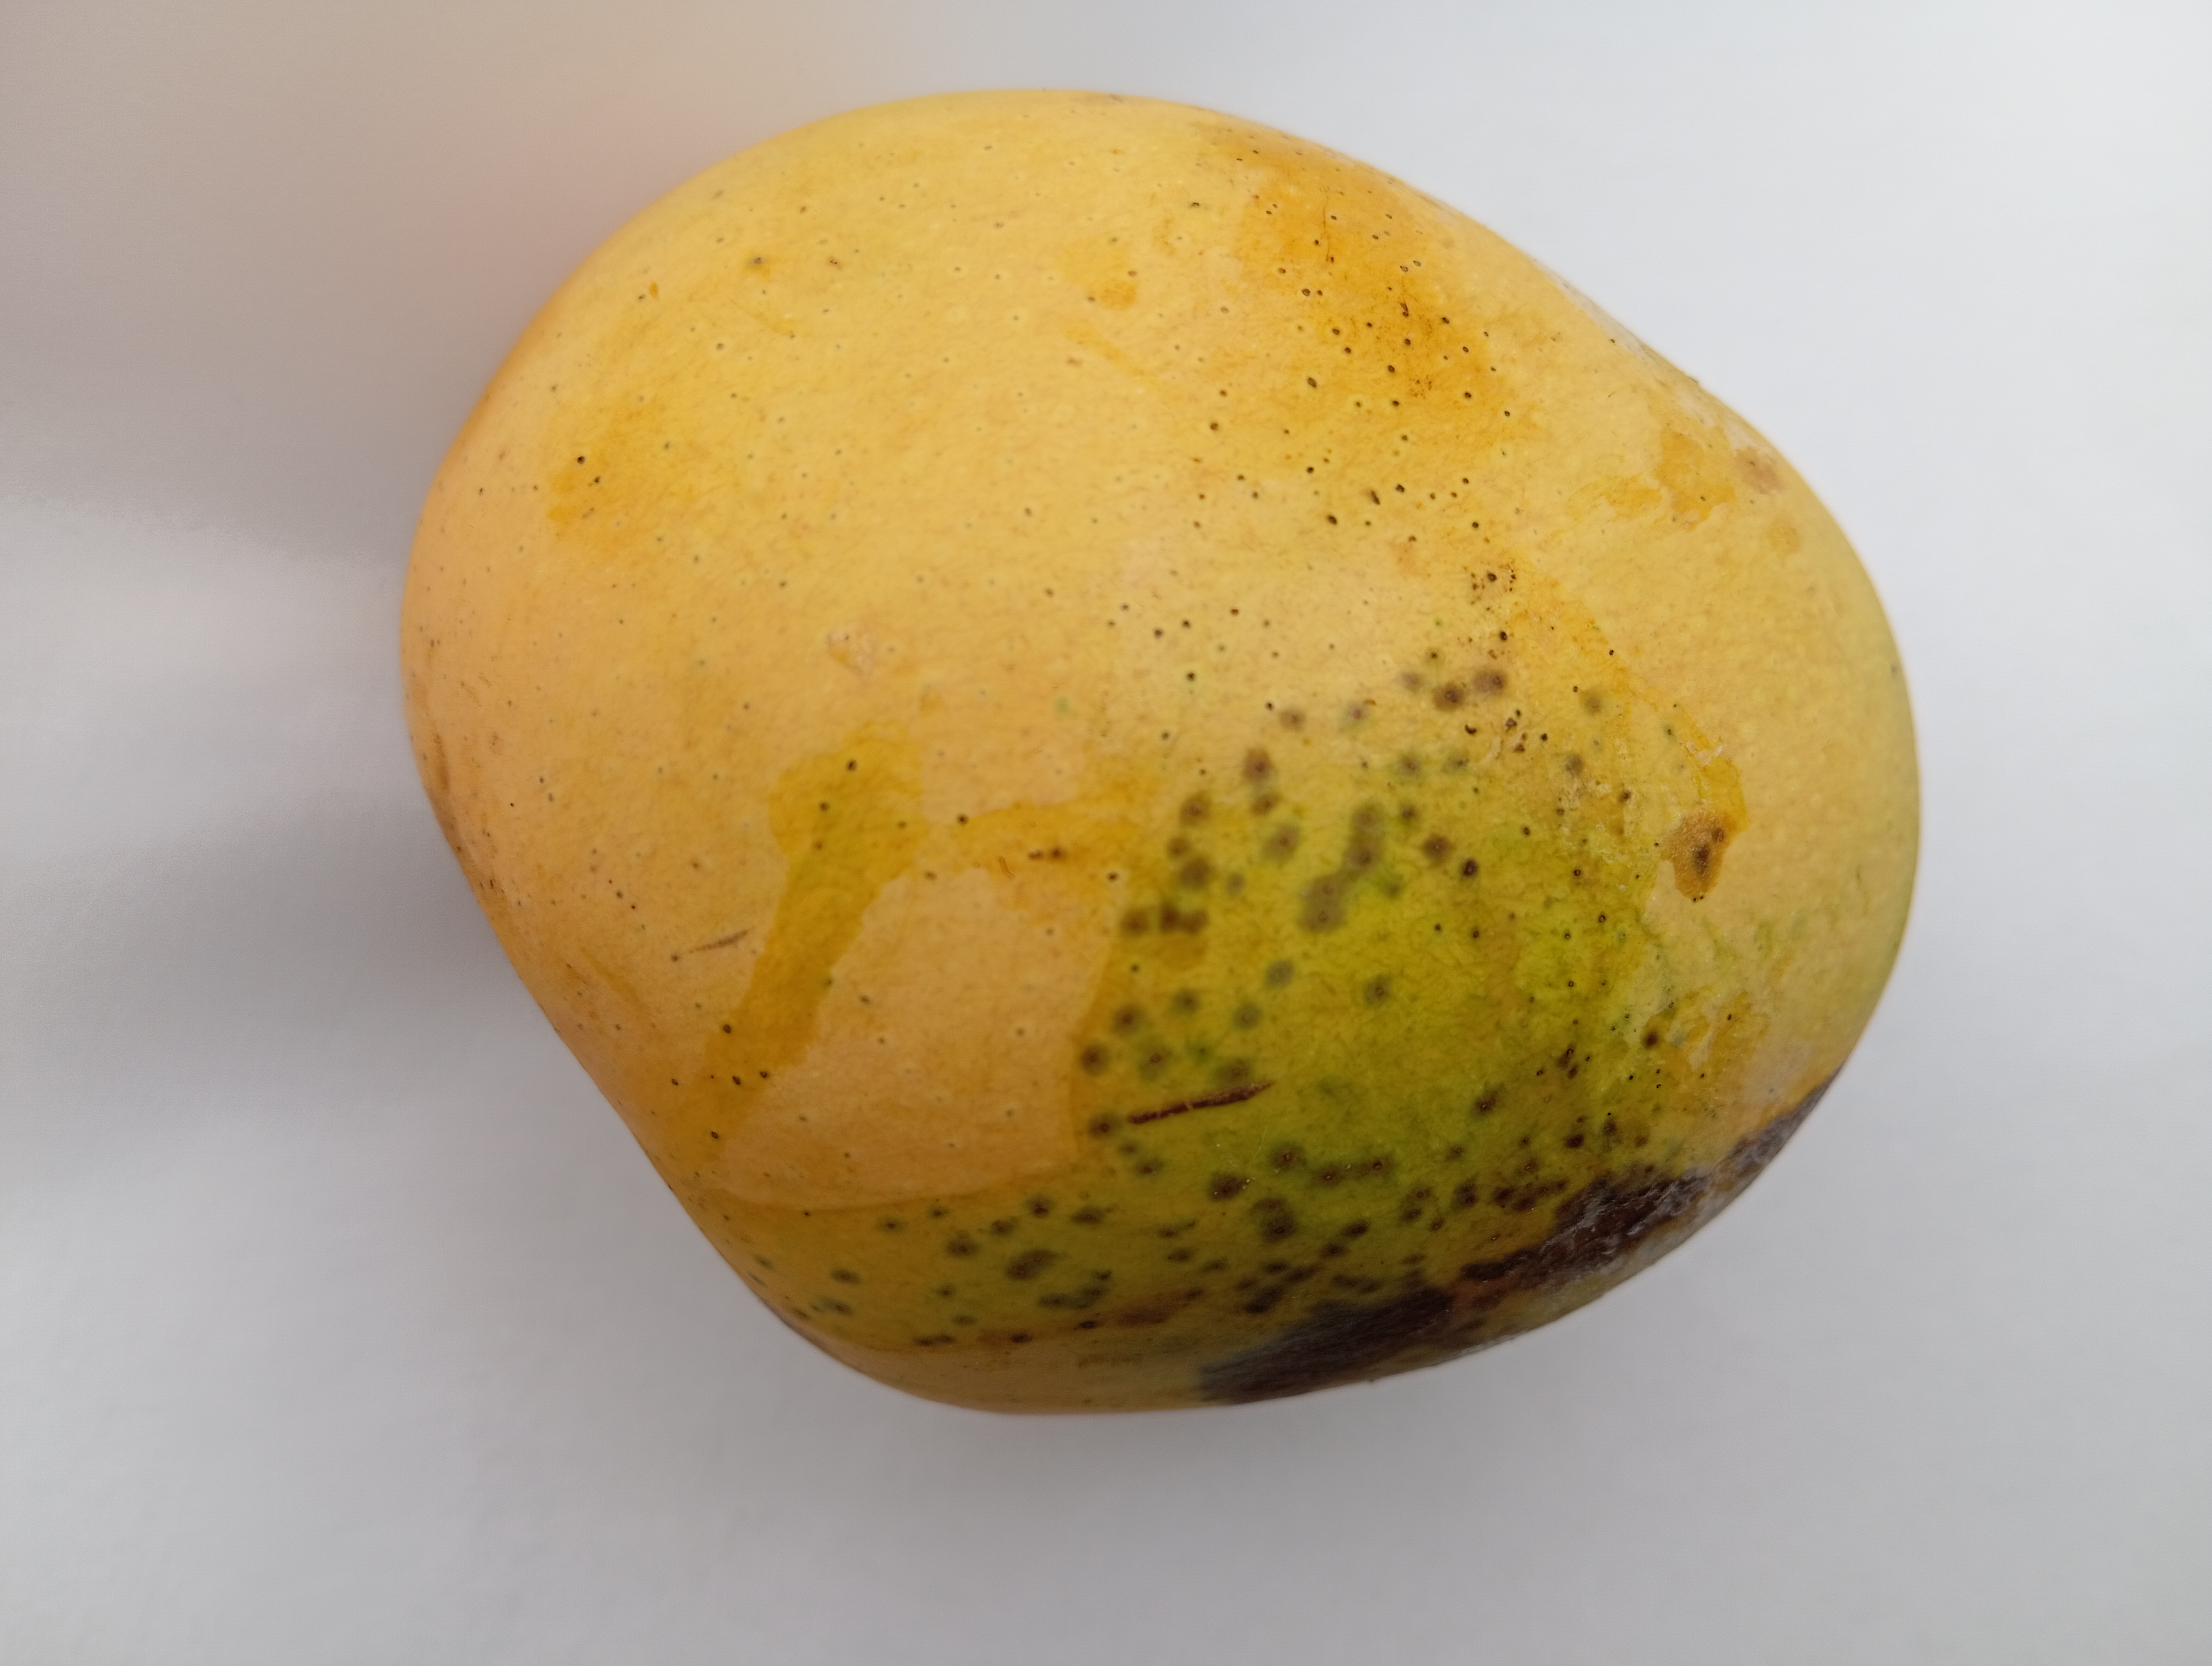
Mango variety: Sundari